Opal

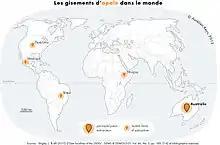
Main opal producing countries

Opal is a hydrated amorphous form of silica (SiO·"n"HO); its water content may range from 3% to 21% by weight, but is usually between 6% and 10%. Due to the amorphous (chemical) physical structure, it is classified as a mineraloid, unlike crystalline forms of silica, which are considered minerals. It is deposited at a relatively low temperature and may occur in the fissures of almost any kind of rock, being most commonly found with limonite, sandstone, rhyolite, marl, and basalt.